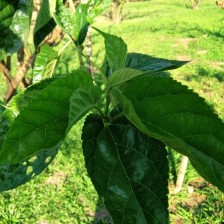
Variety: BlackOodTurkey